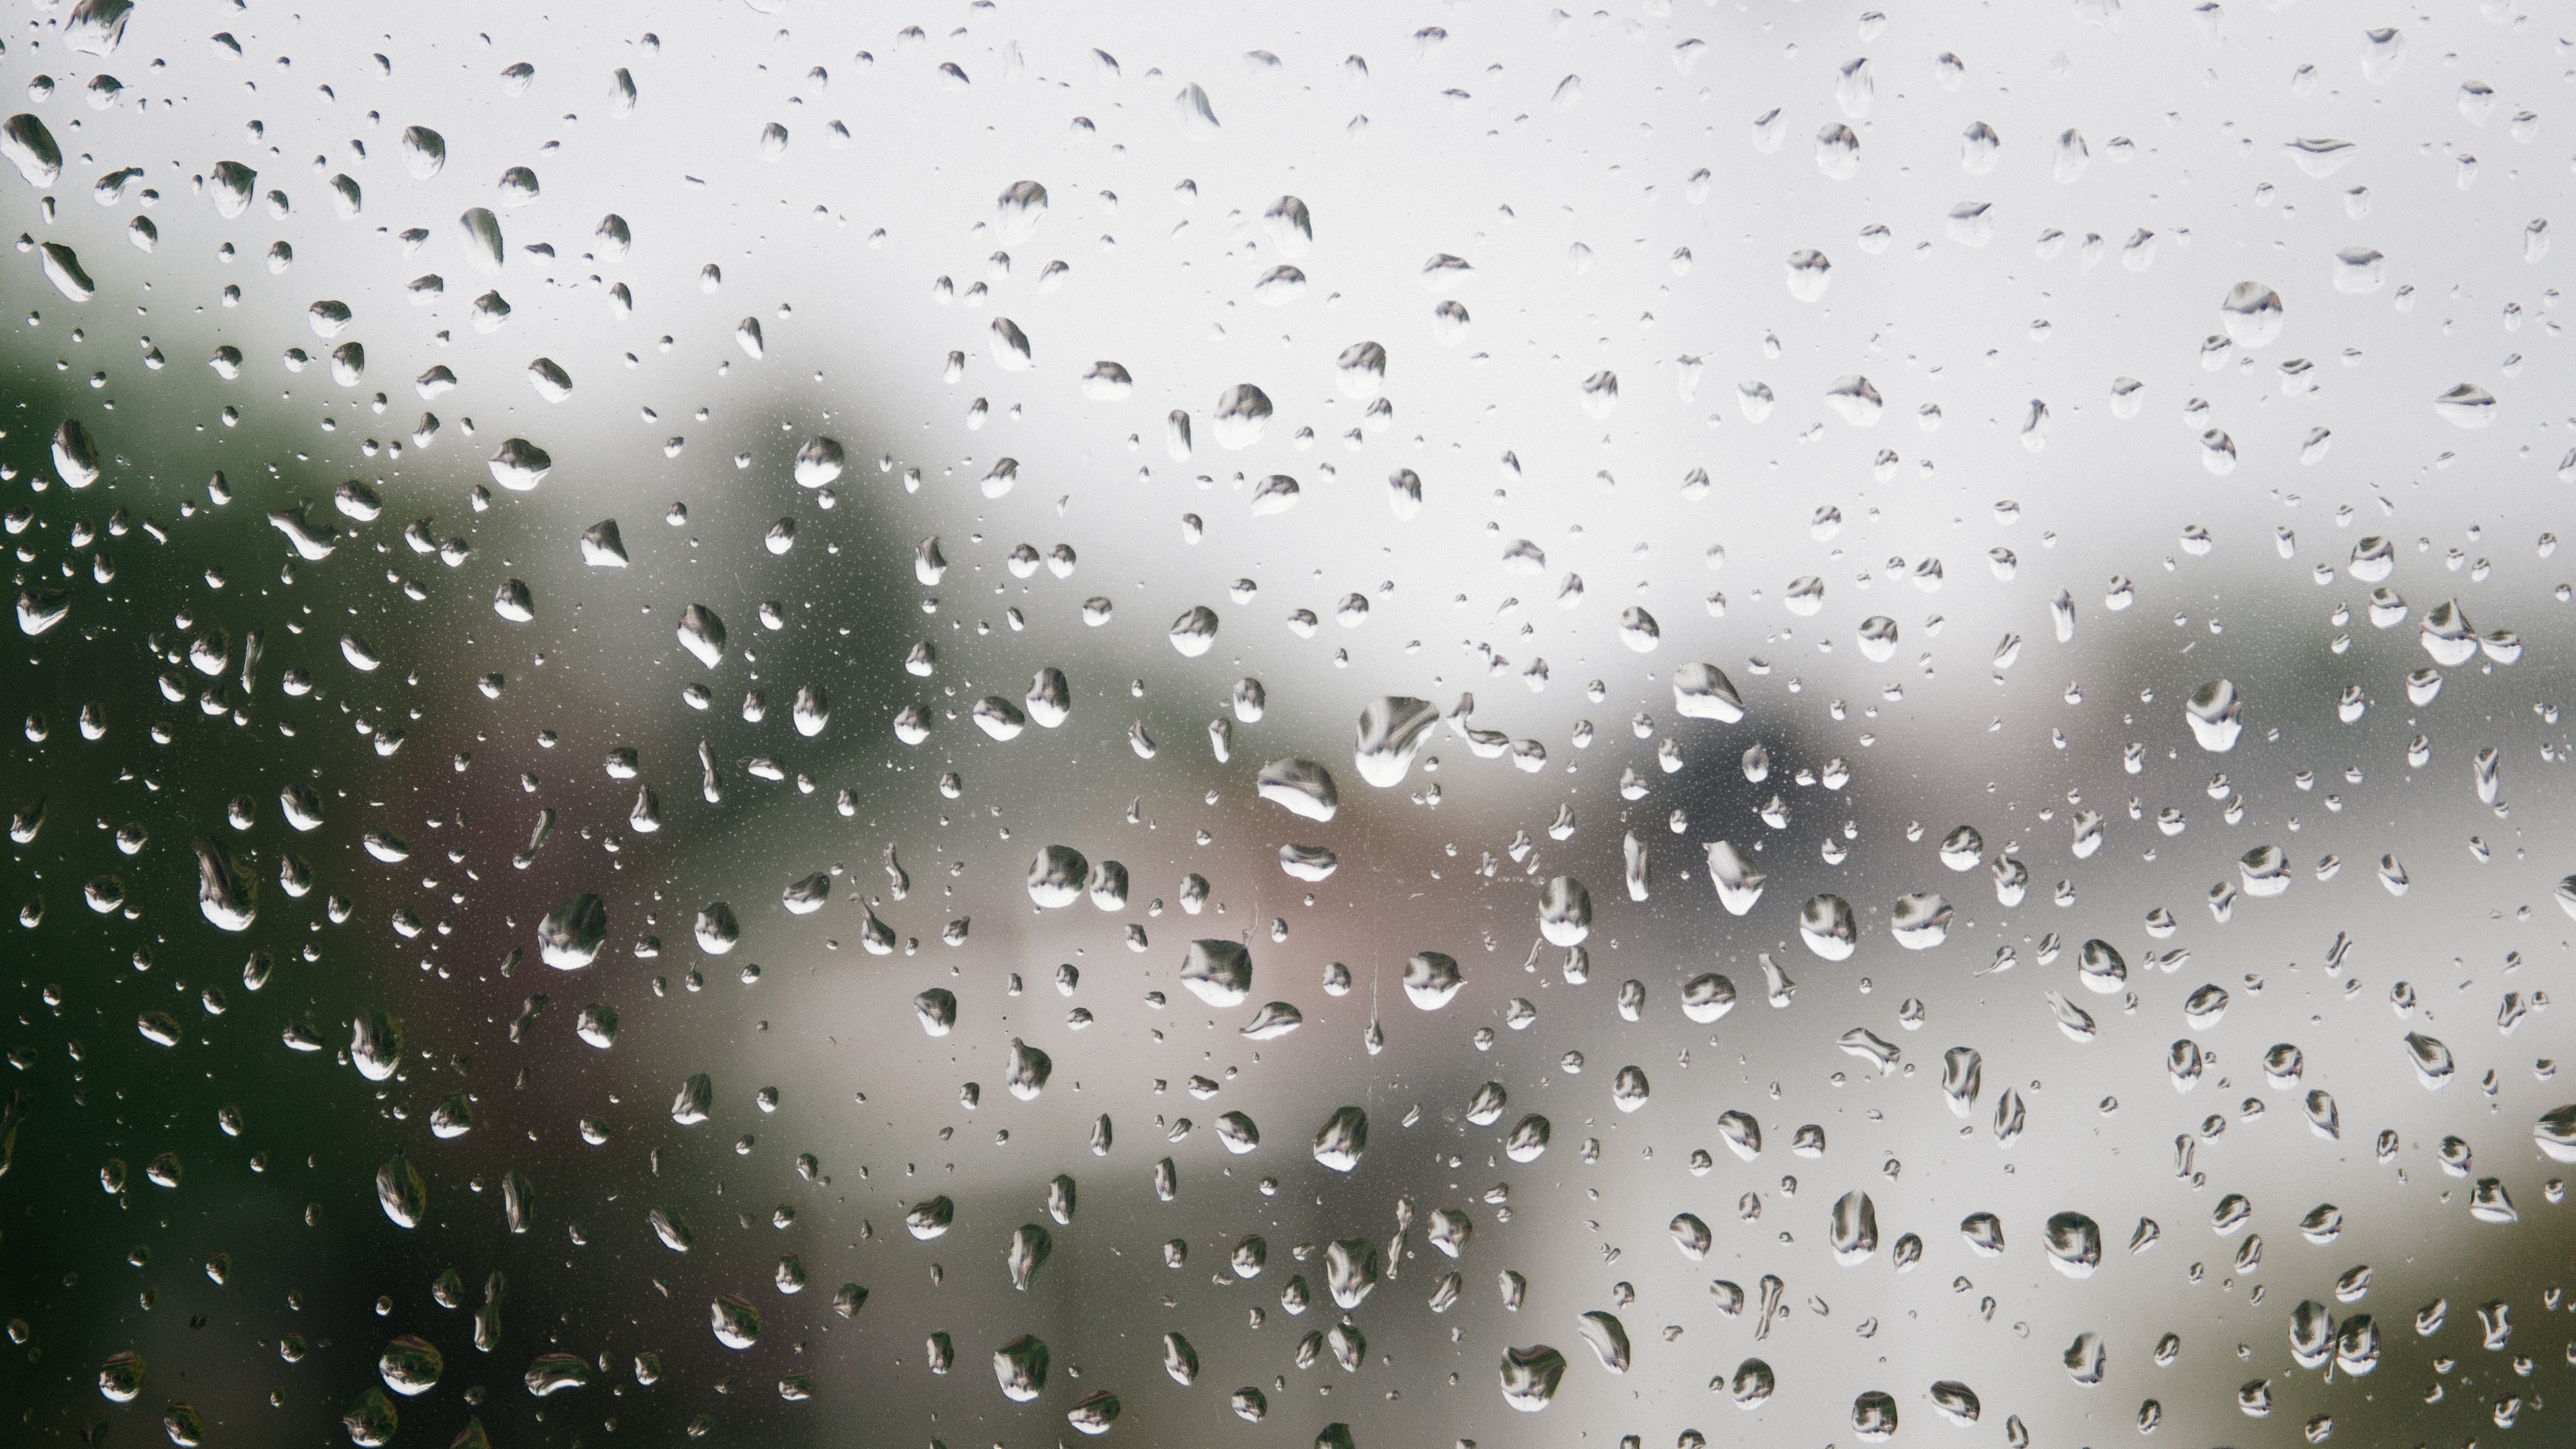
snow, drop, rain, weather, freezing